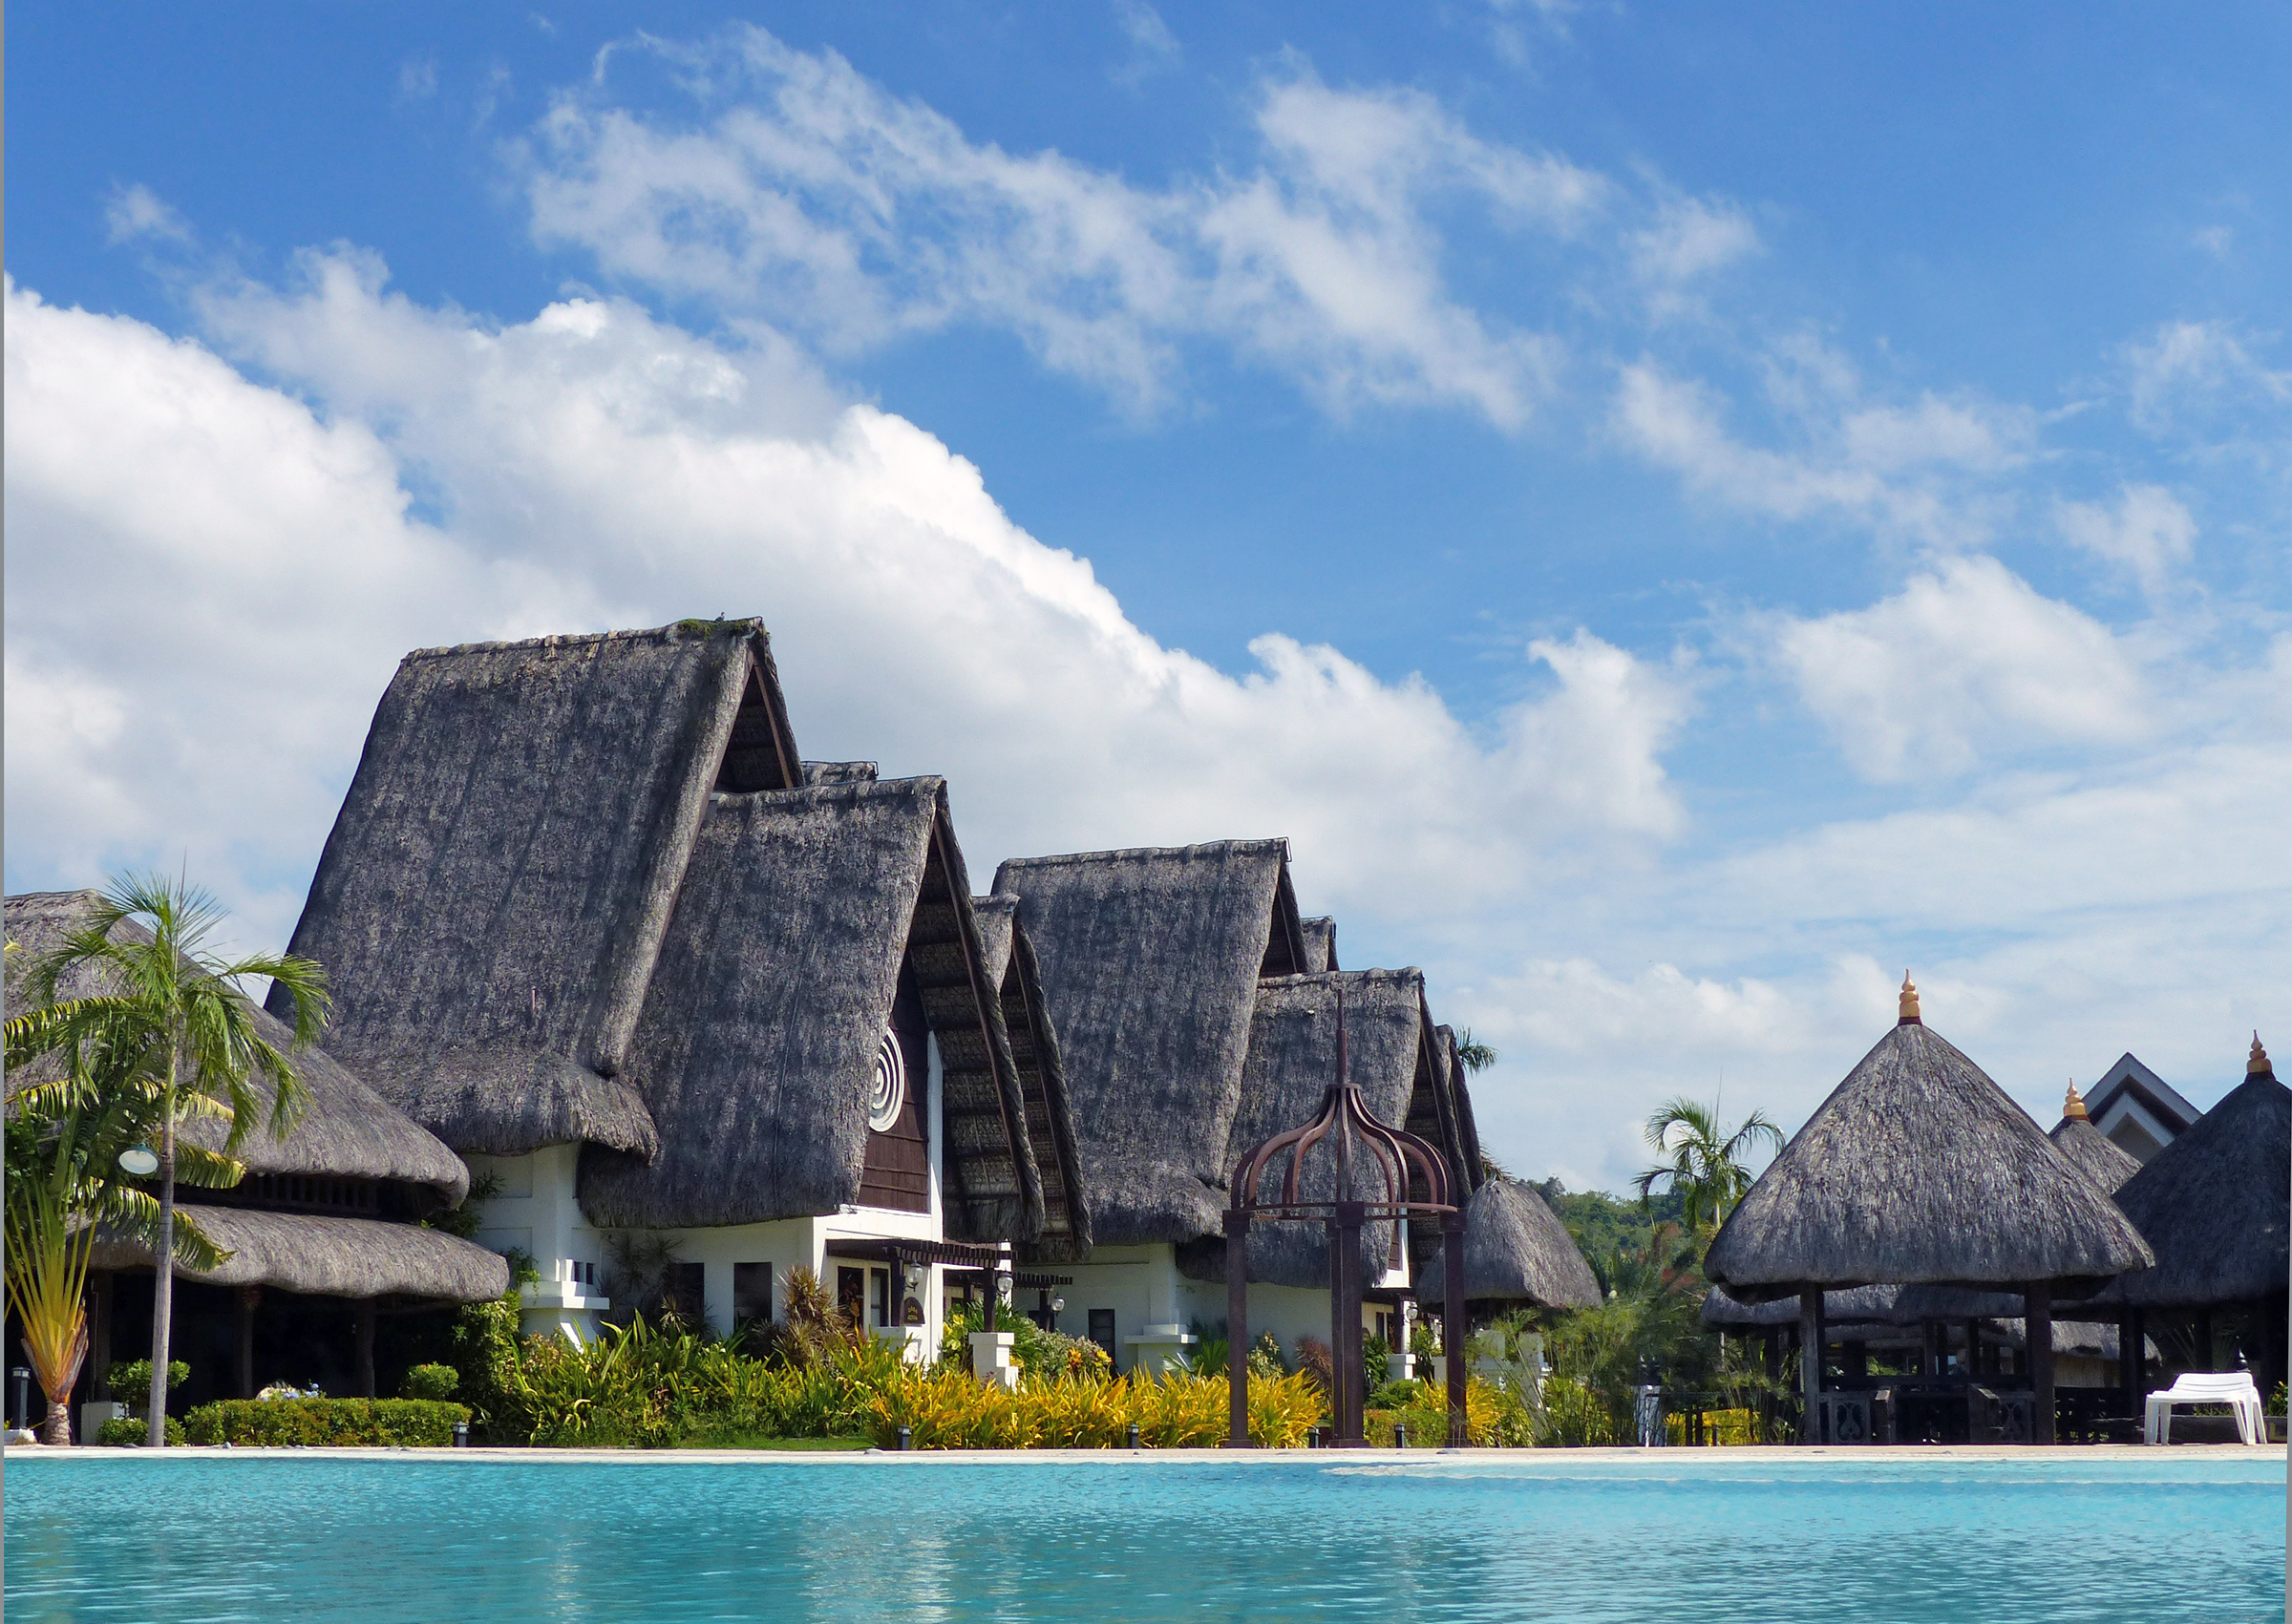
sea, coast, vacation, bay, island, landmark, tourism, estate, bridgecamera, ilocosnorte, panasonicdmcfz200